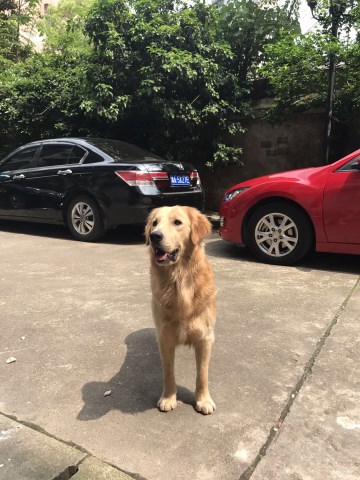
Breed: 5355-n000126-golden_retriever